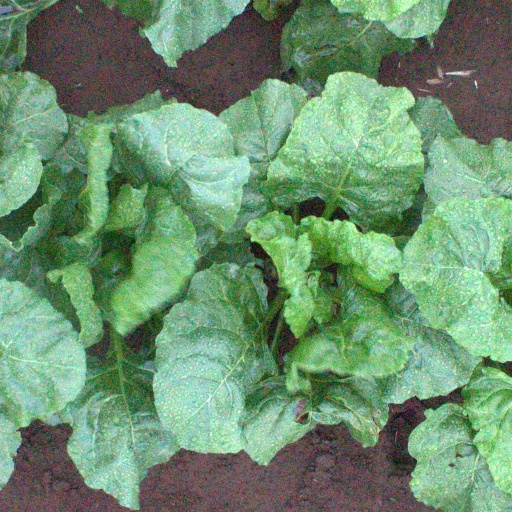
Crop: sugar beet